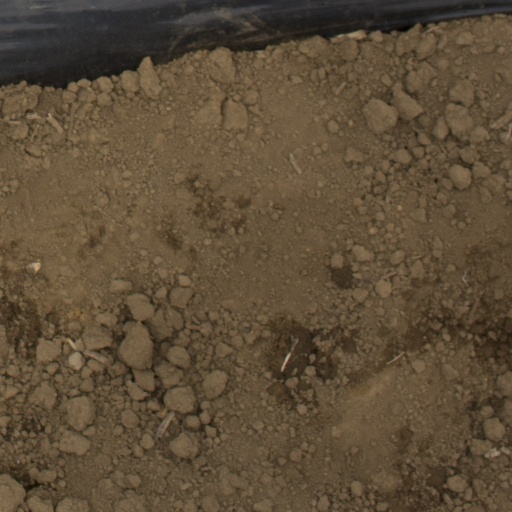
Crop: Jerusalem artichoke